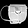
Label: Bag